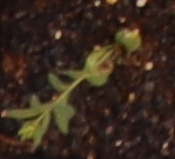
Label: Flax